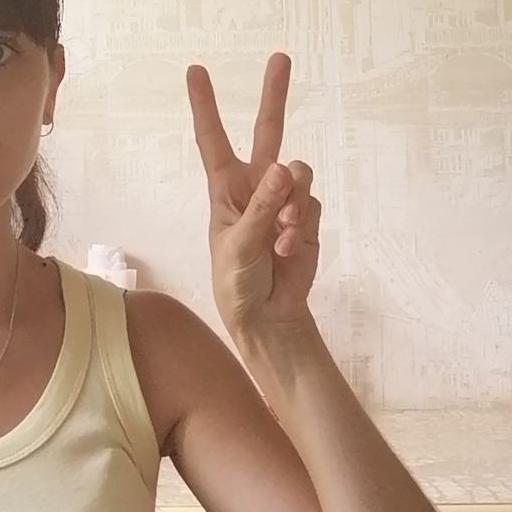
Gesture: peace